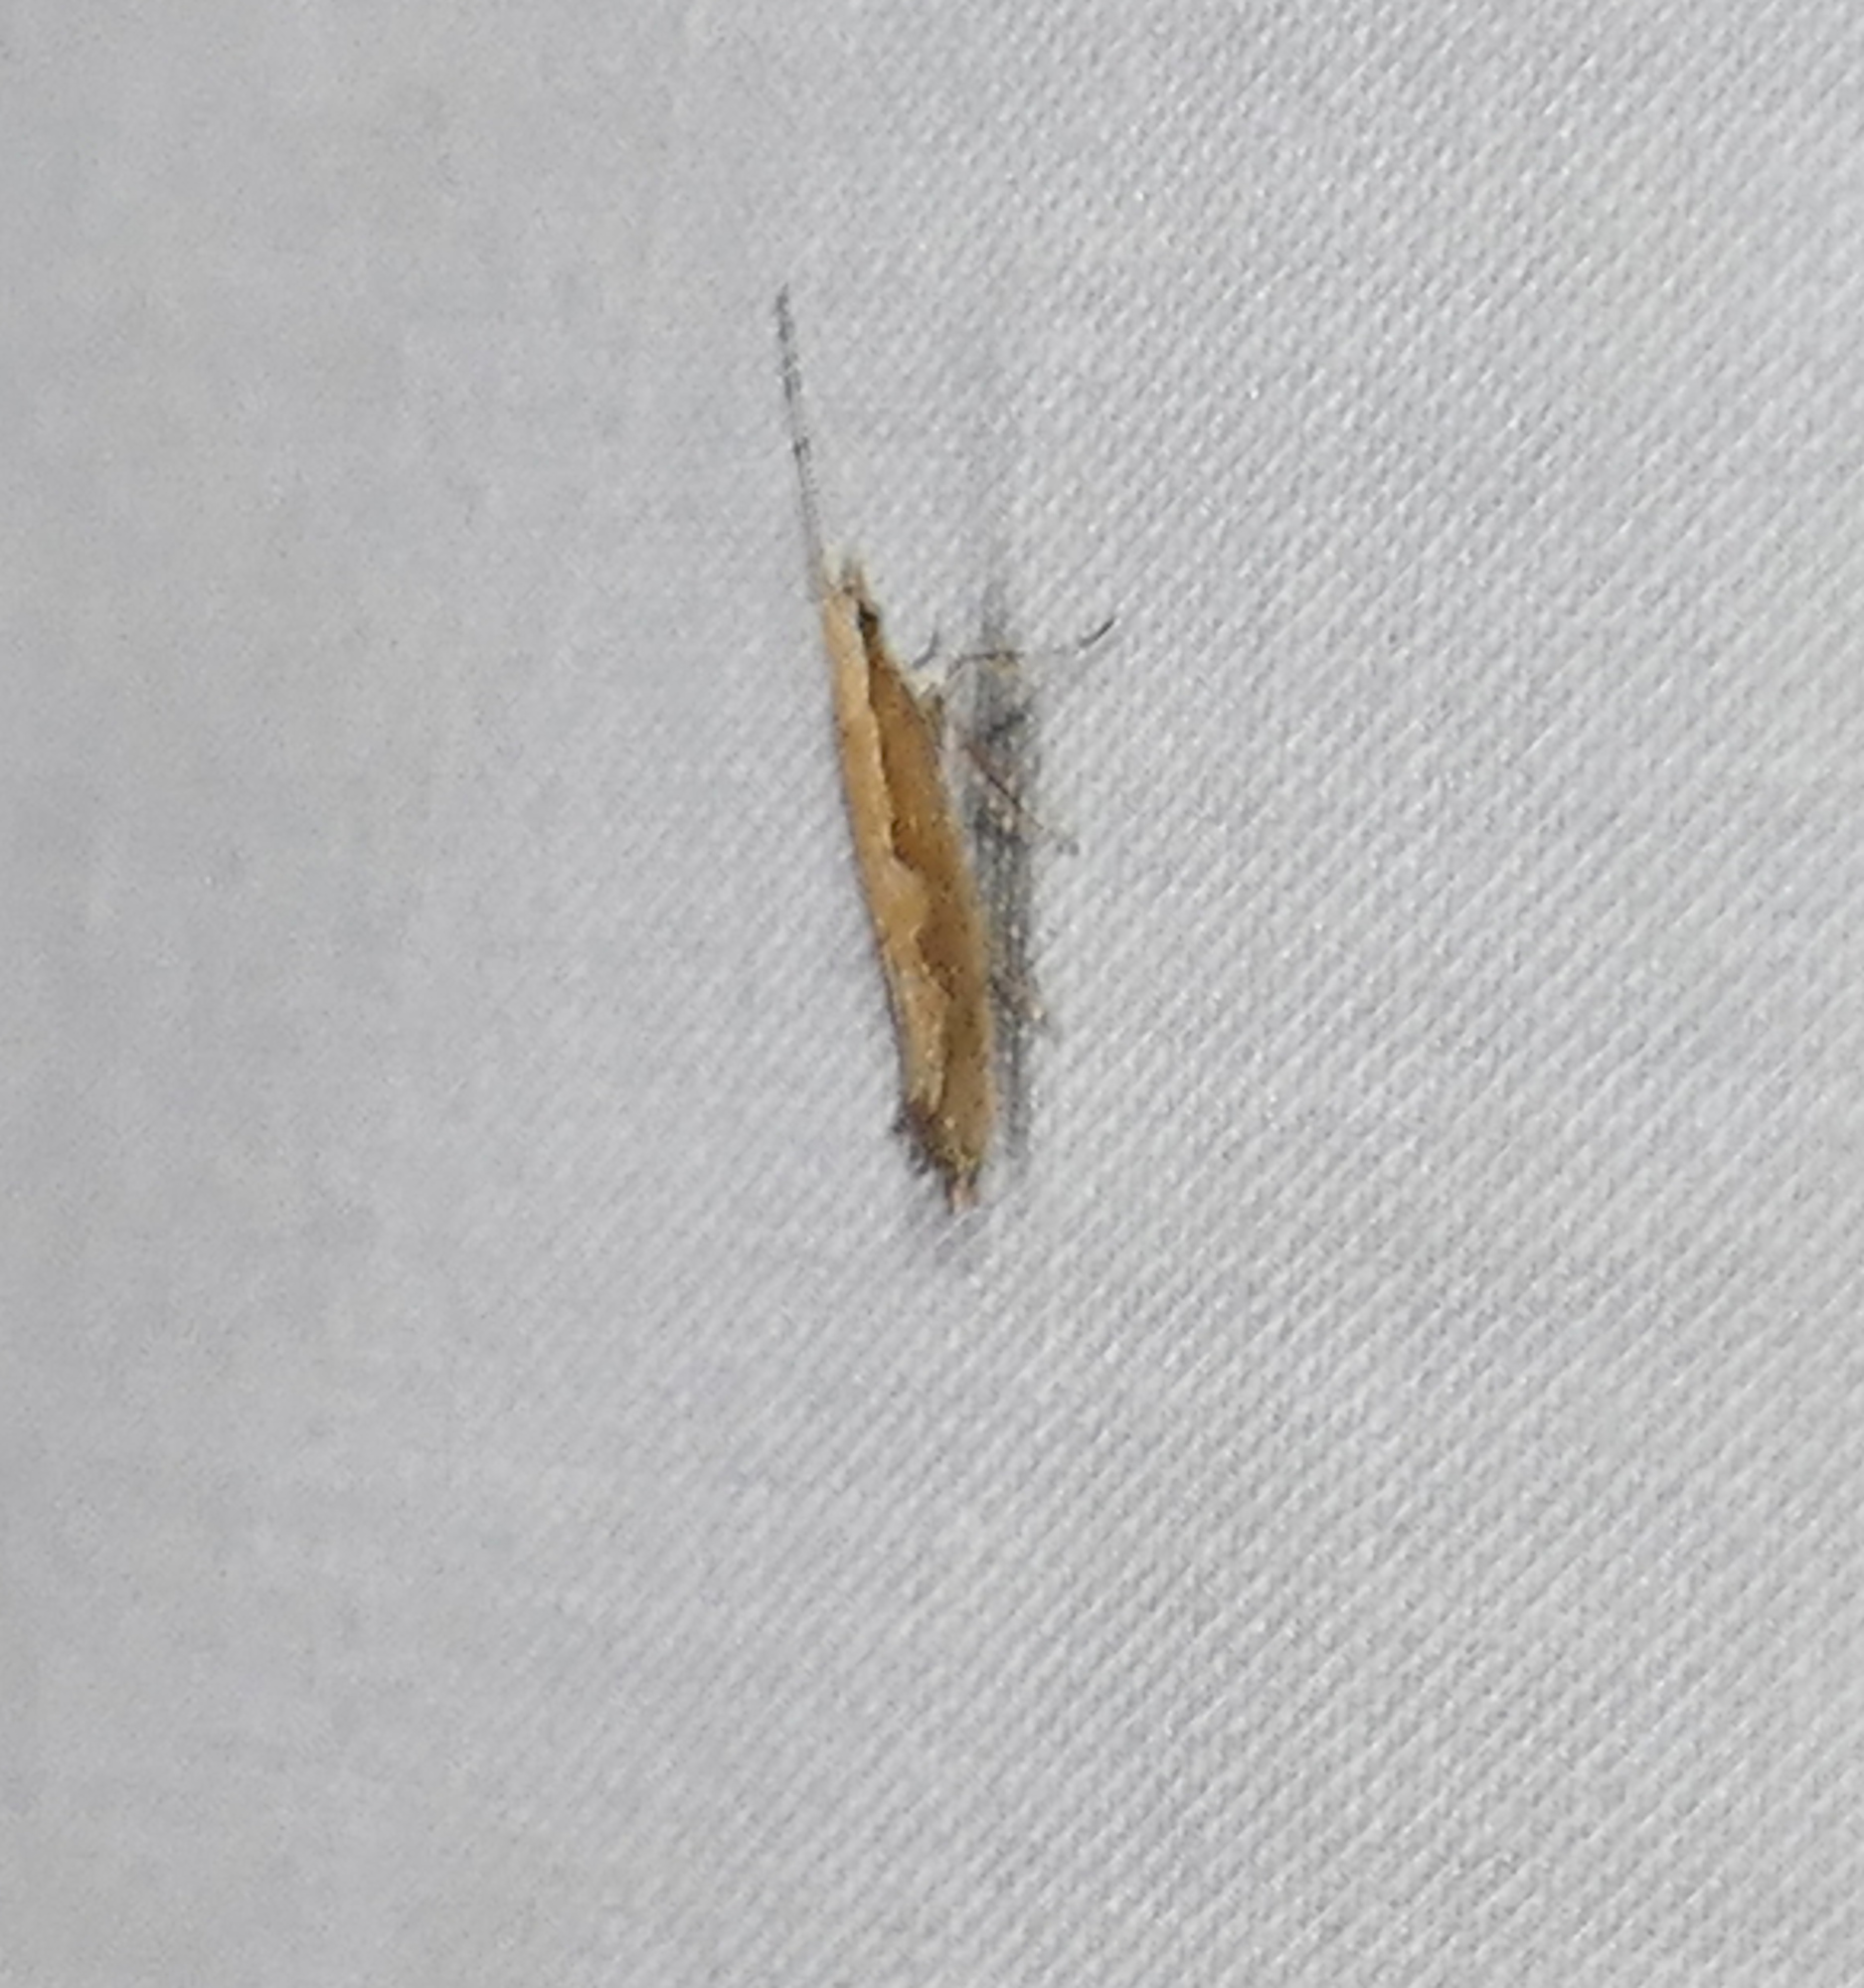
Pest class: diamondback_moth